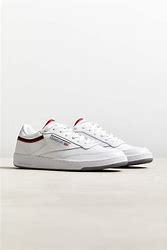
Brand: Reebok
Model: Club C 85 Mu